Achaemenid coinage

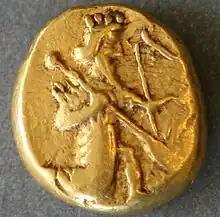
Daric gold coin (c.490 BC)

The coinage of the Achaemenid Empire started to move away from simply copying Lydian coinage, to introducing changes with the reign of Darius I (ruled 522-486 BC). Under Darius I, the minting of Croeseids in Sardis was progressively replaced by the minting of Darics and Sigloi.